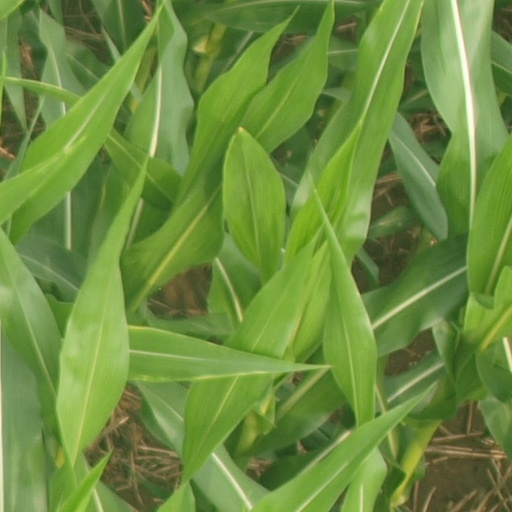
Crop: maize; corn